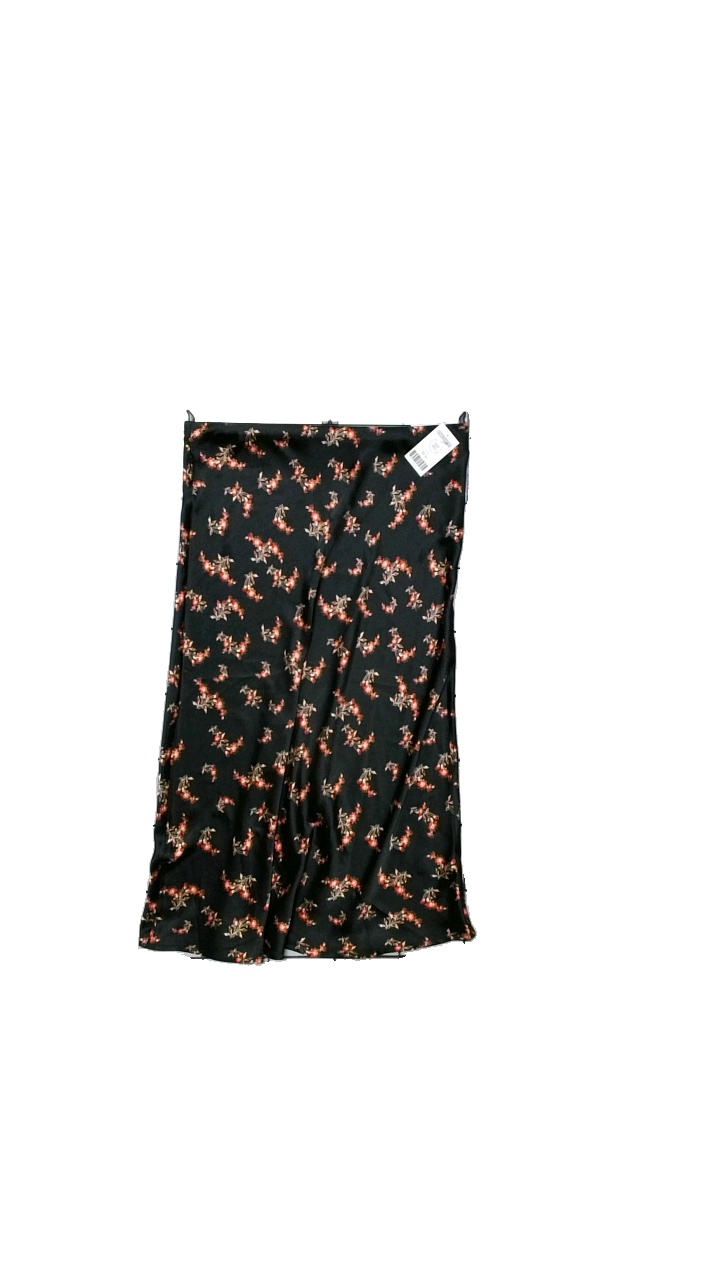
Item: Skirt (Ladies)
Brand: Lindex
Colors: Black, Multicolor
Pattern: Floral print
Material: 100% polyester
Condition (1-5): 5
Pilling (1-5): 5
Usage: Reuse
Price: <50